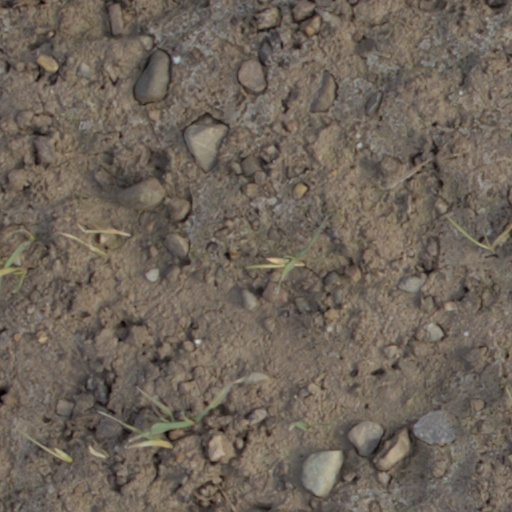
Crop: wheat